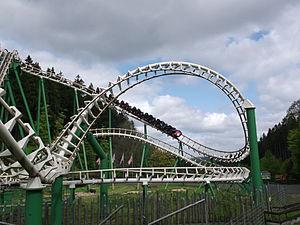
Edgley’s Adventure World ouvert au public en novembre.